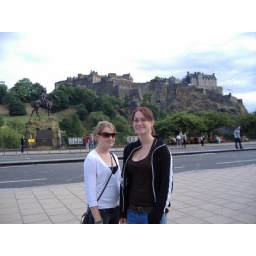
Heather and Lorna posing in front of the castle for the second time. a bus went past the first time.